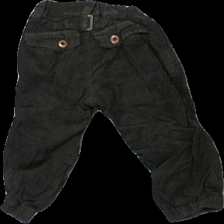
View: back
Type: Trousers
Category: Children
Brand: Lindex
Brand text on label: Kids
Colors: Brown
Material: 100% Cott
Cut: Regular
Size: 86
Season: All
Price range: 50-100
Recommended usage: Reuse